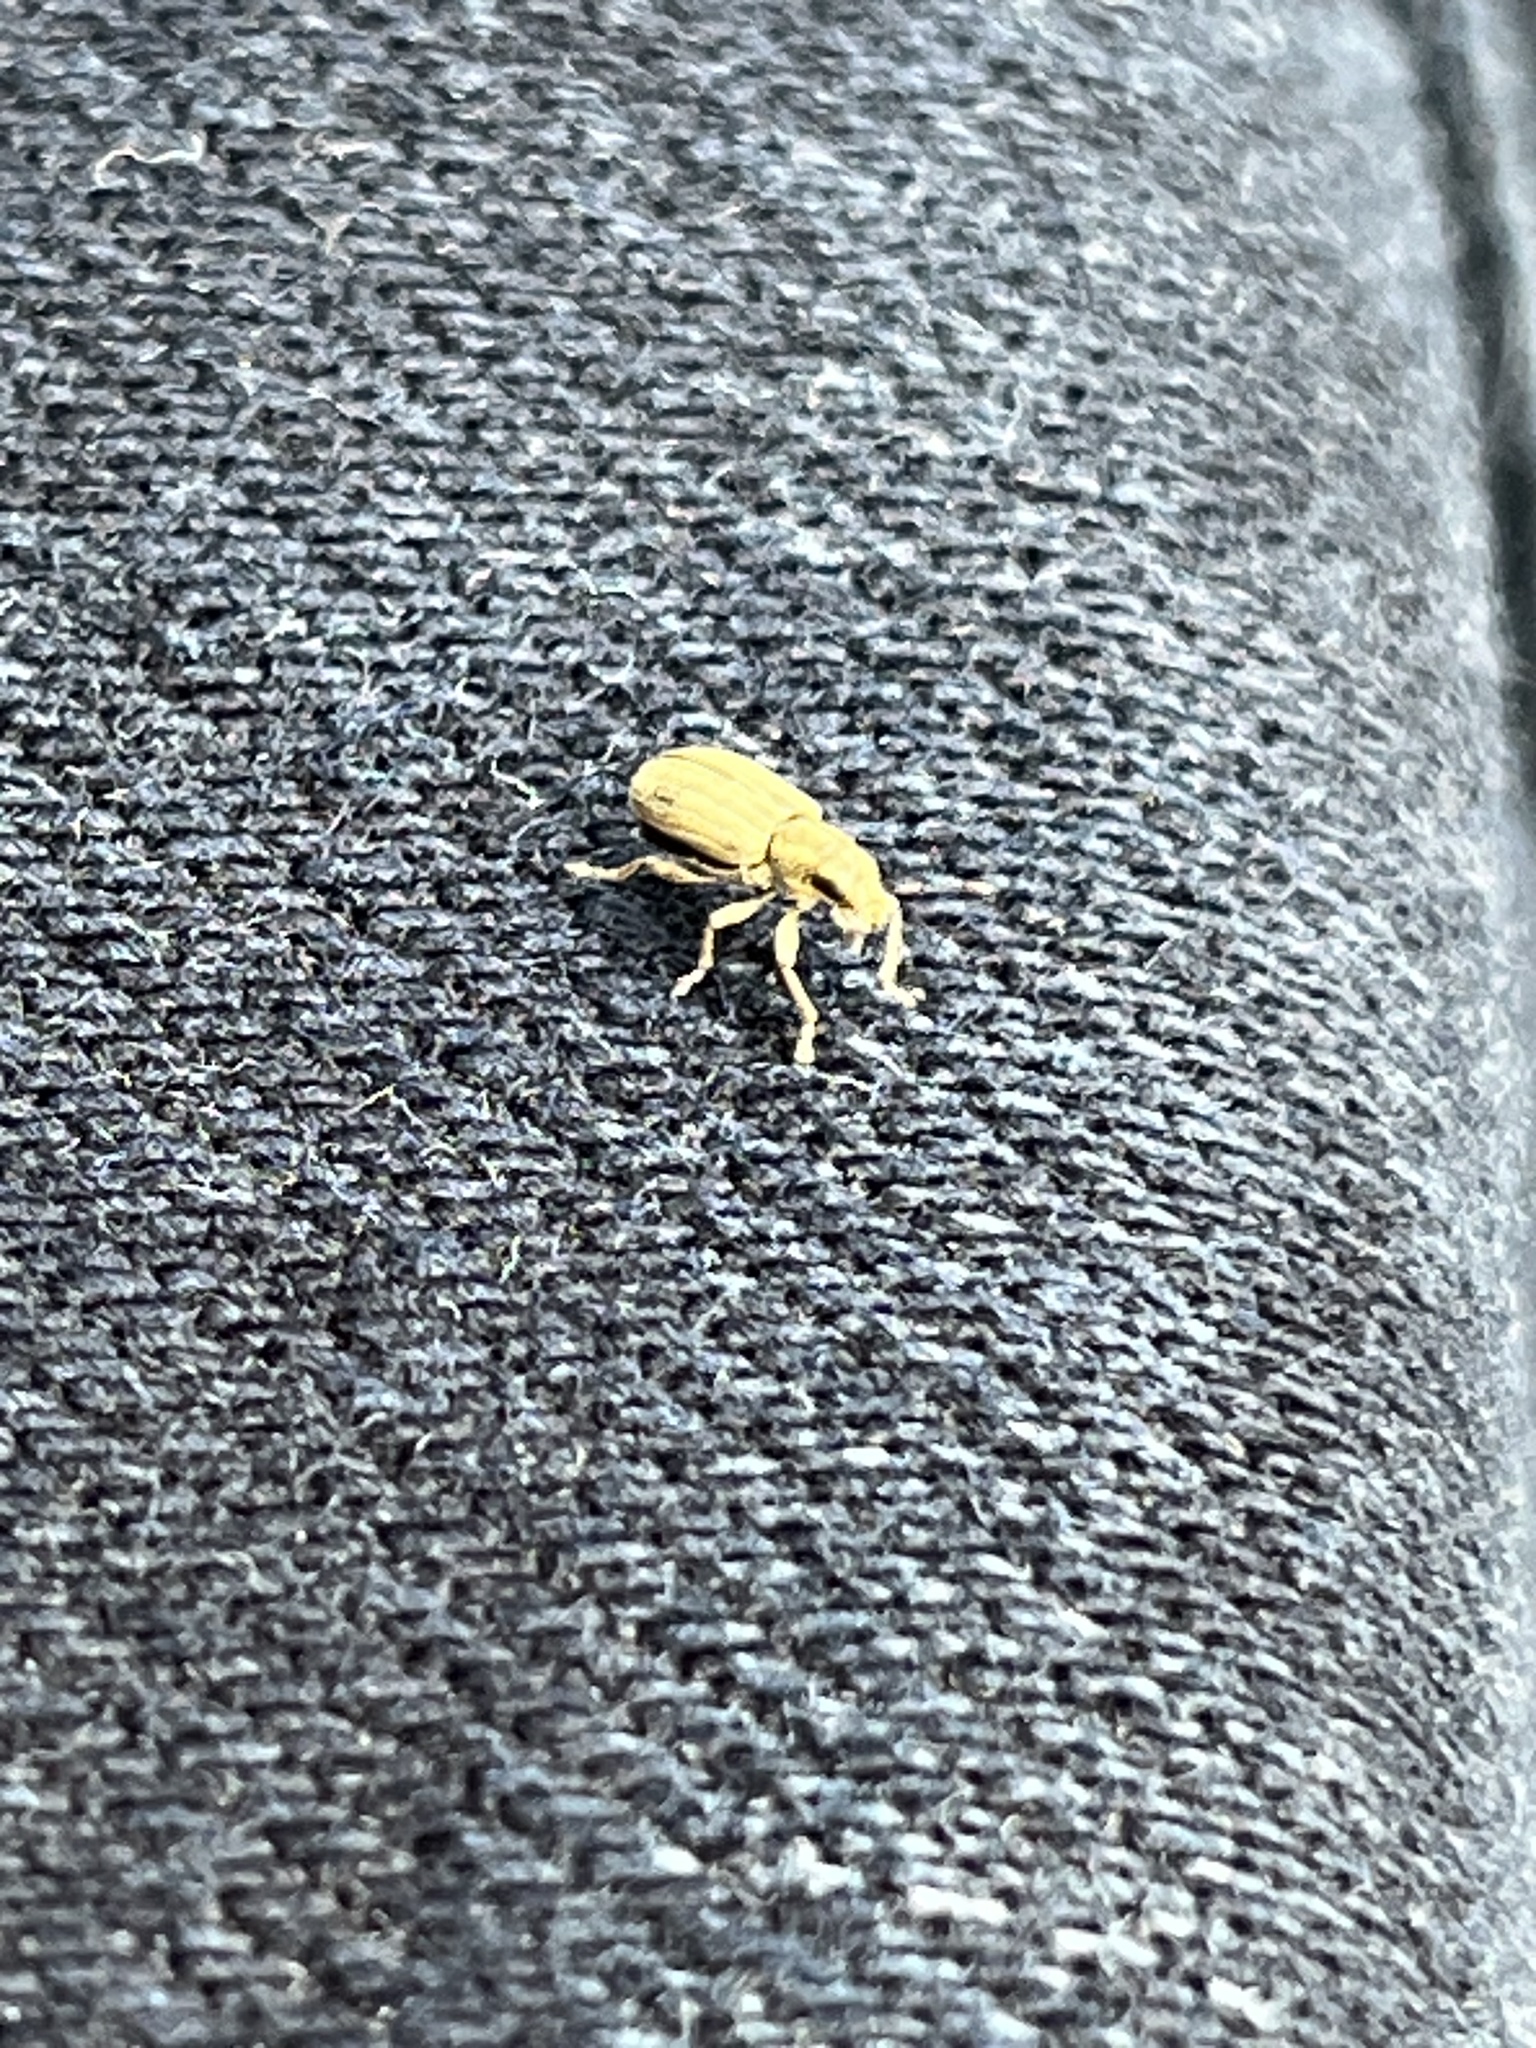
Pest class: pea_leaf_weevil